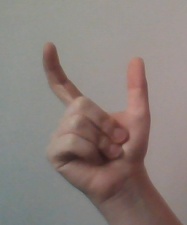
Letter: nun